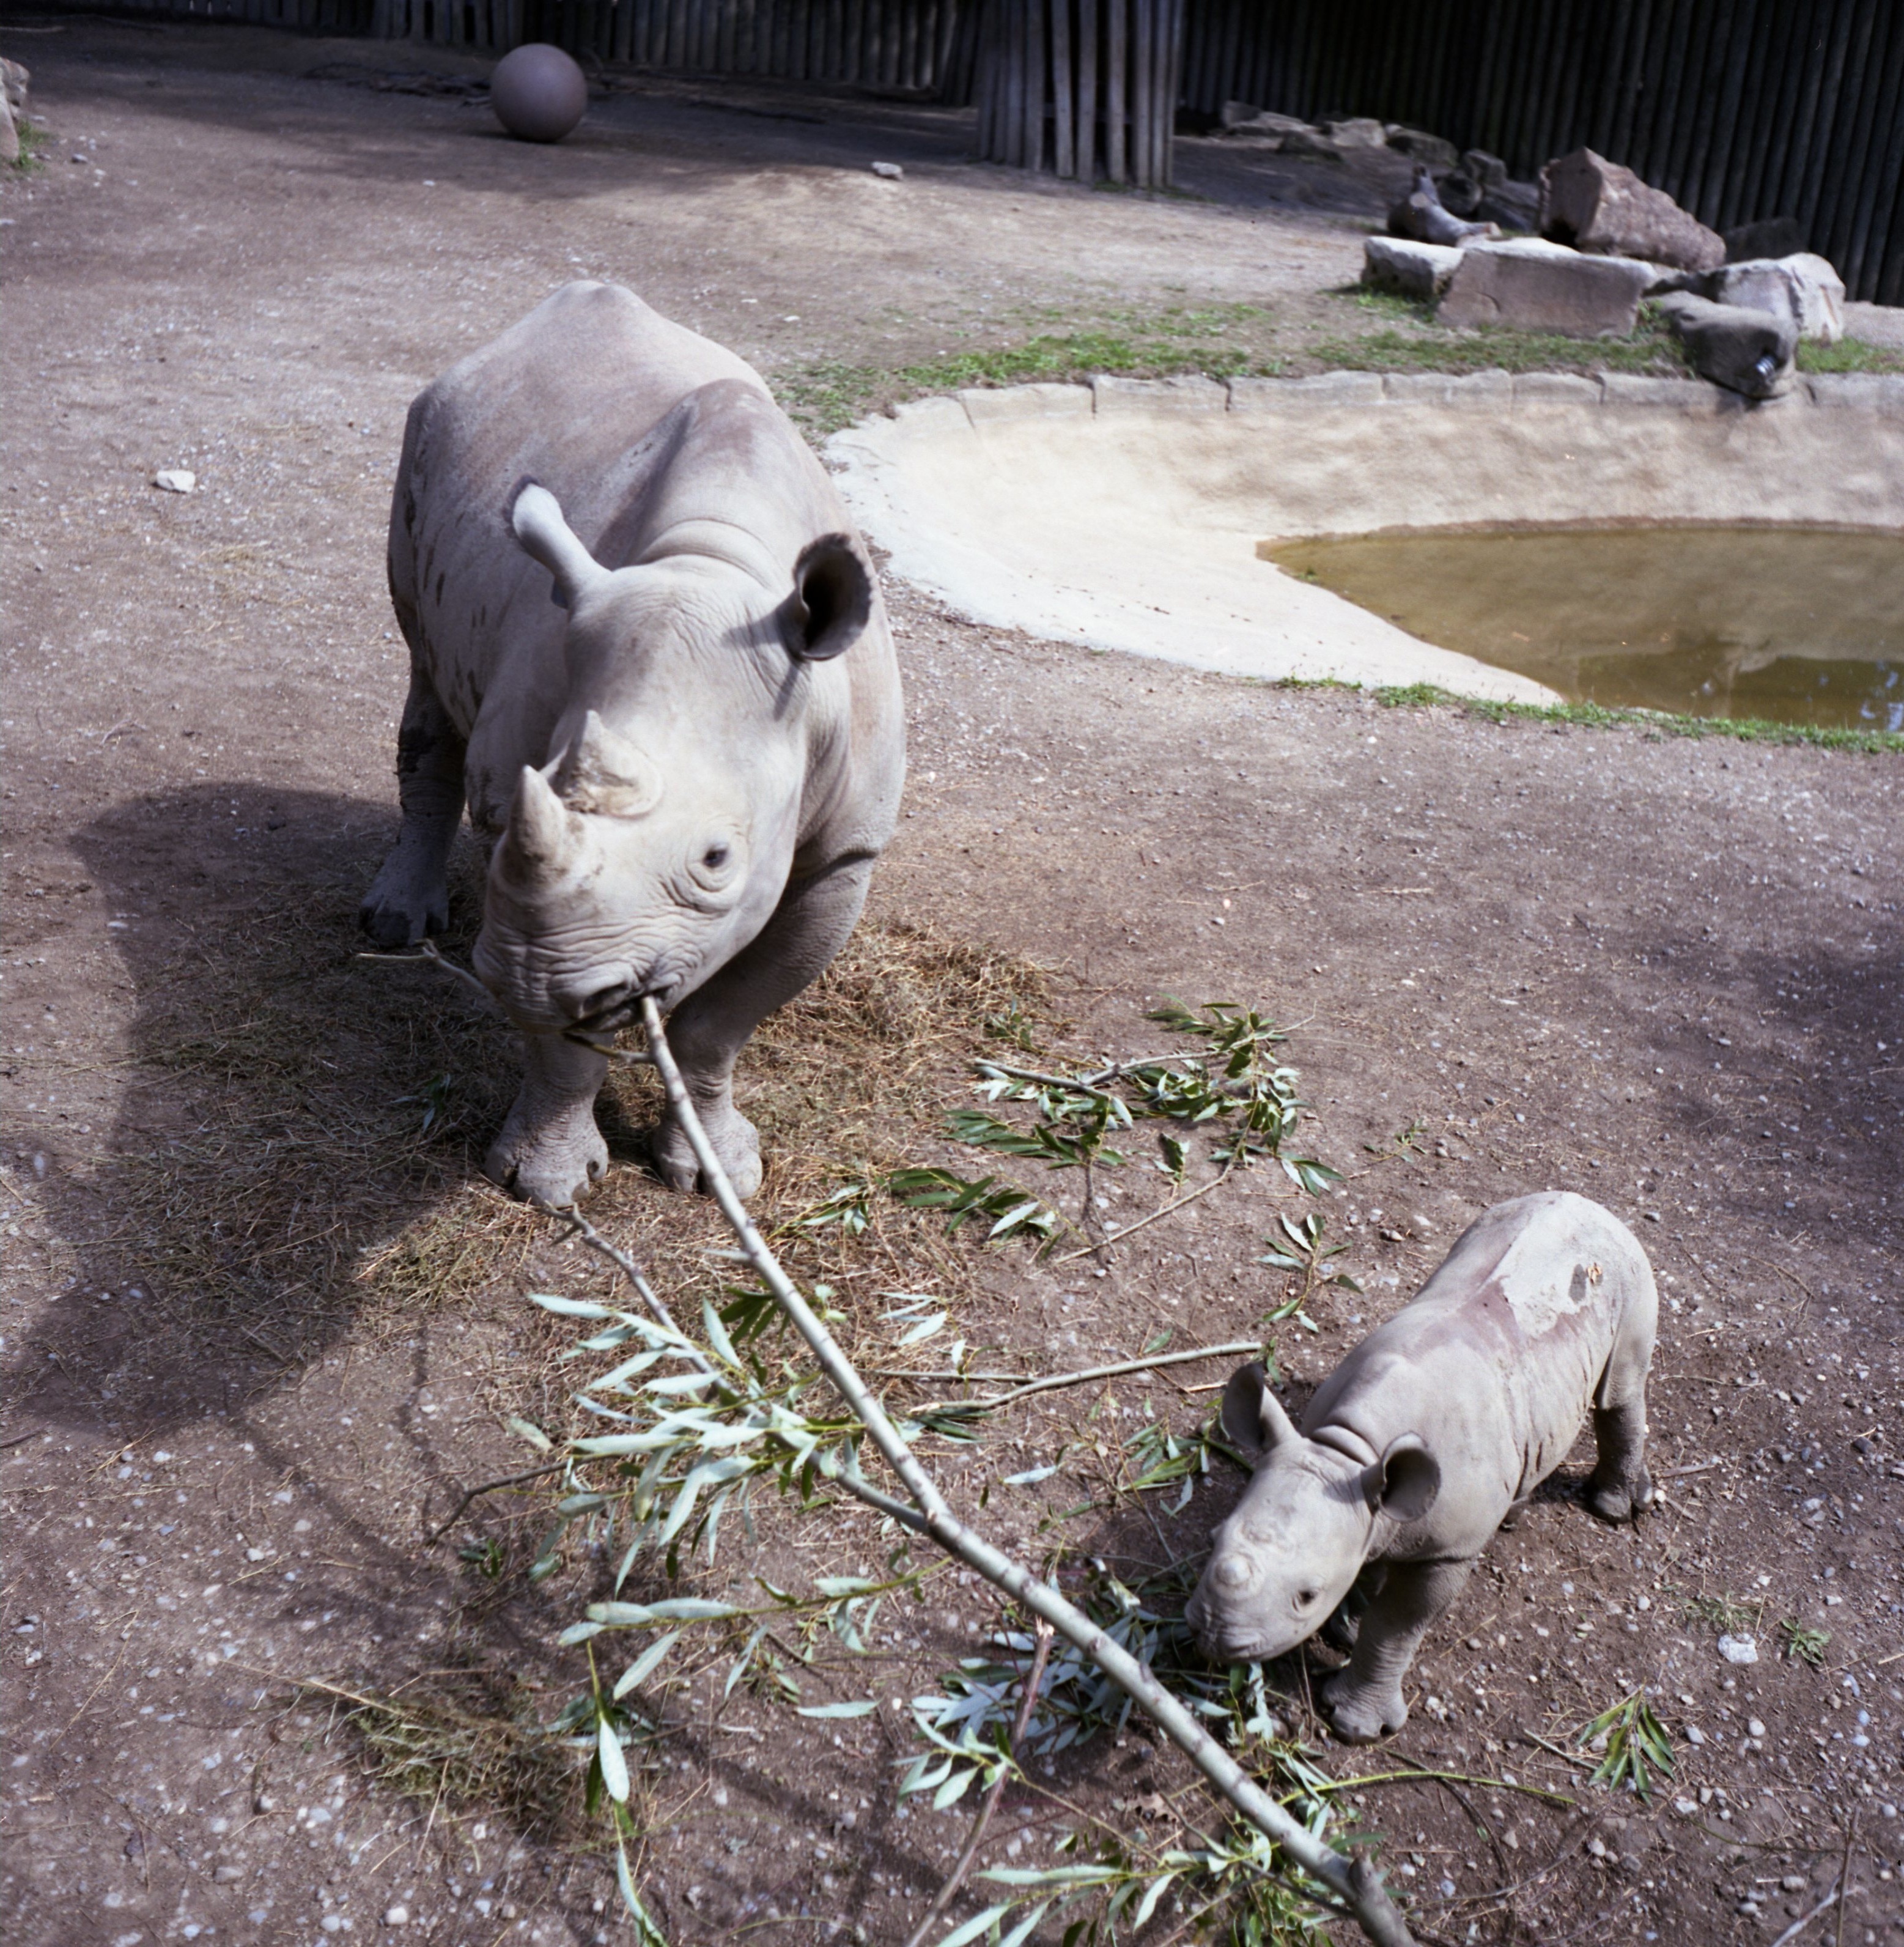
puppy, dog, animal, wildlife, wild, zoo, mammal, vertebrate, hippopotamus, hippo, zoo animals, street dog, dog like mammal